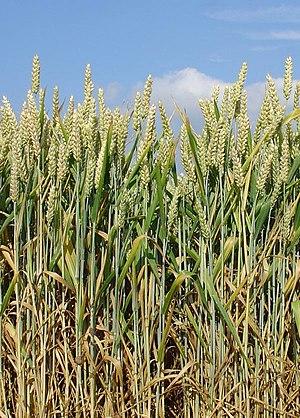
Les Poaceae, ou graminées, sont une famille de plantes monocotylédones de l'ordre des Poales, qui comprend environ 12 000 espèces groupées en 780 genres, à répartition cosmopolite. C'est, par le nombre d'espèces, la cinquième famille de plantes à fleurs, après les Asteraceae, Orchidaceae, Fabaceae et Rubiaceae.